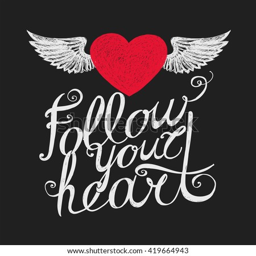
letteringfollow your heart . composition with inscription and red winged heart on a dark background .